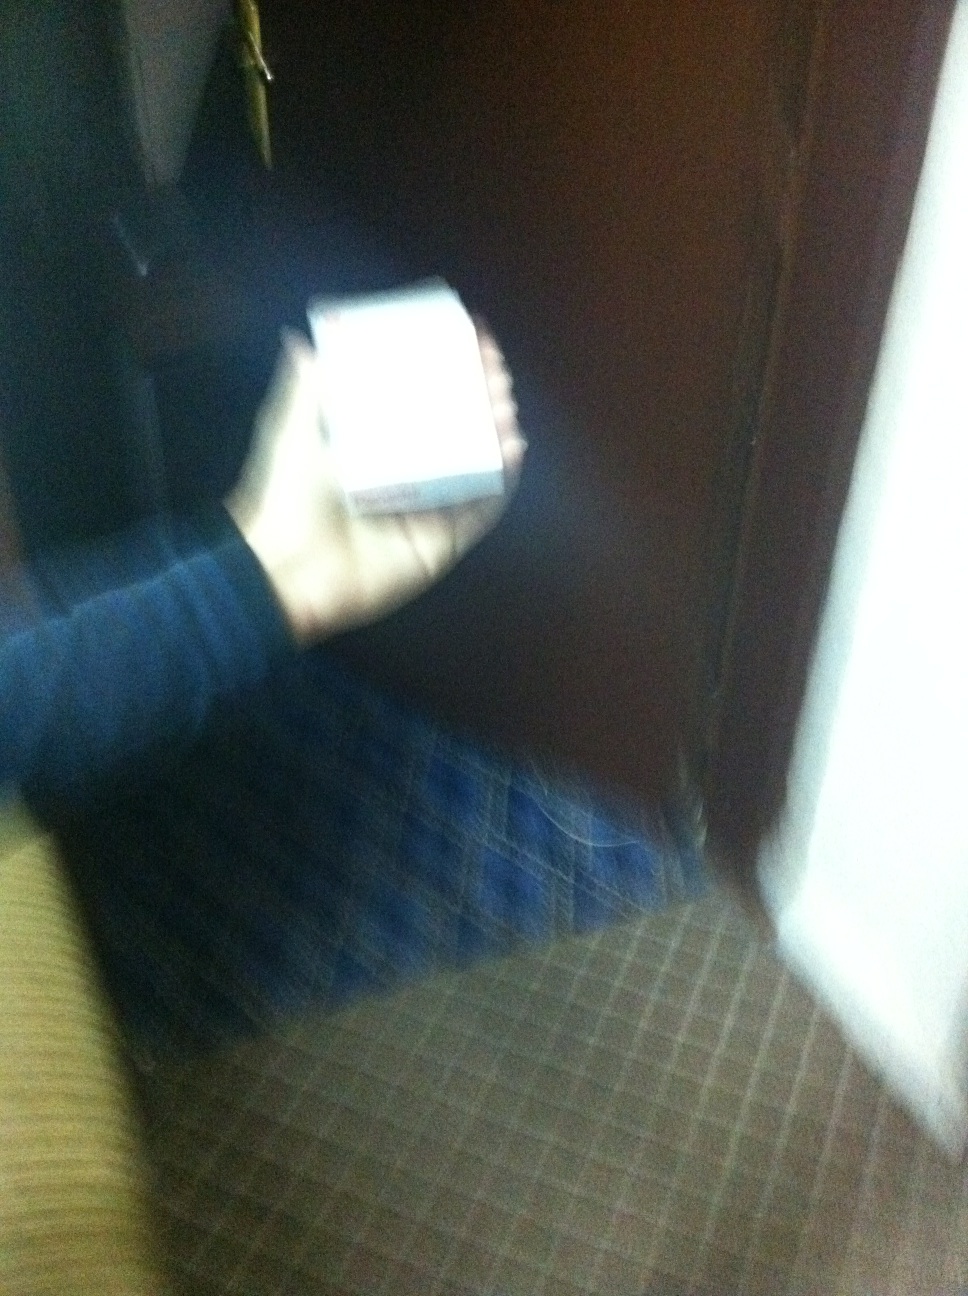Question: Can I use this for a headache?
Answer: unanswerable